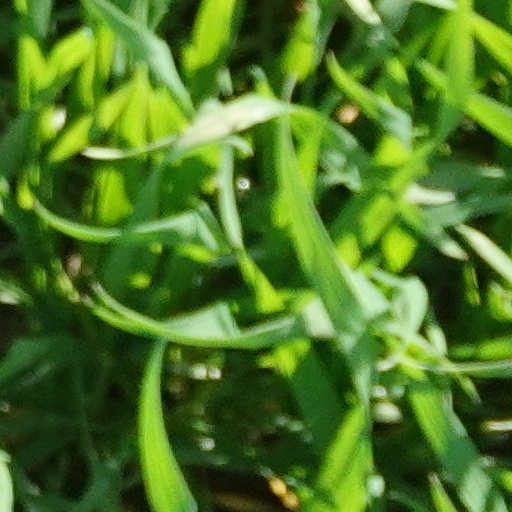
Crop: wheat